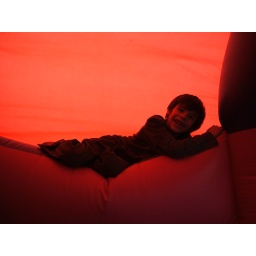
Vinnie looking red in the bouncy castle